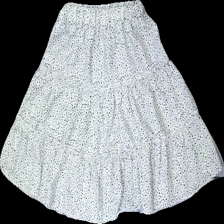
View: back
Type: Skirt
Category: Ladies
Brand: Not in the list
Brand text on label: SHEIN
Colors: White, Black
Material: 100% poly
Pattern: Dots
Cut: Regular
Size: S
Season: Summer
Stains: Minor
Price range: 50-100
Recommended usage: Reuse
Description: White and black dotted skirt from SHEIN, size S. Okay condition.